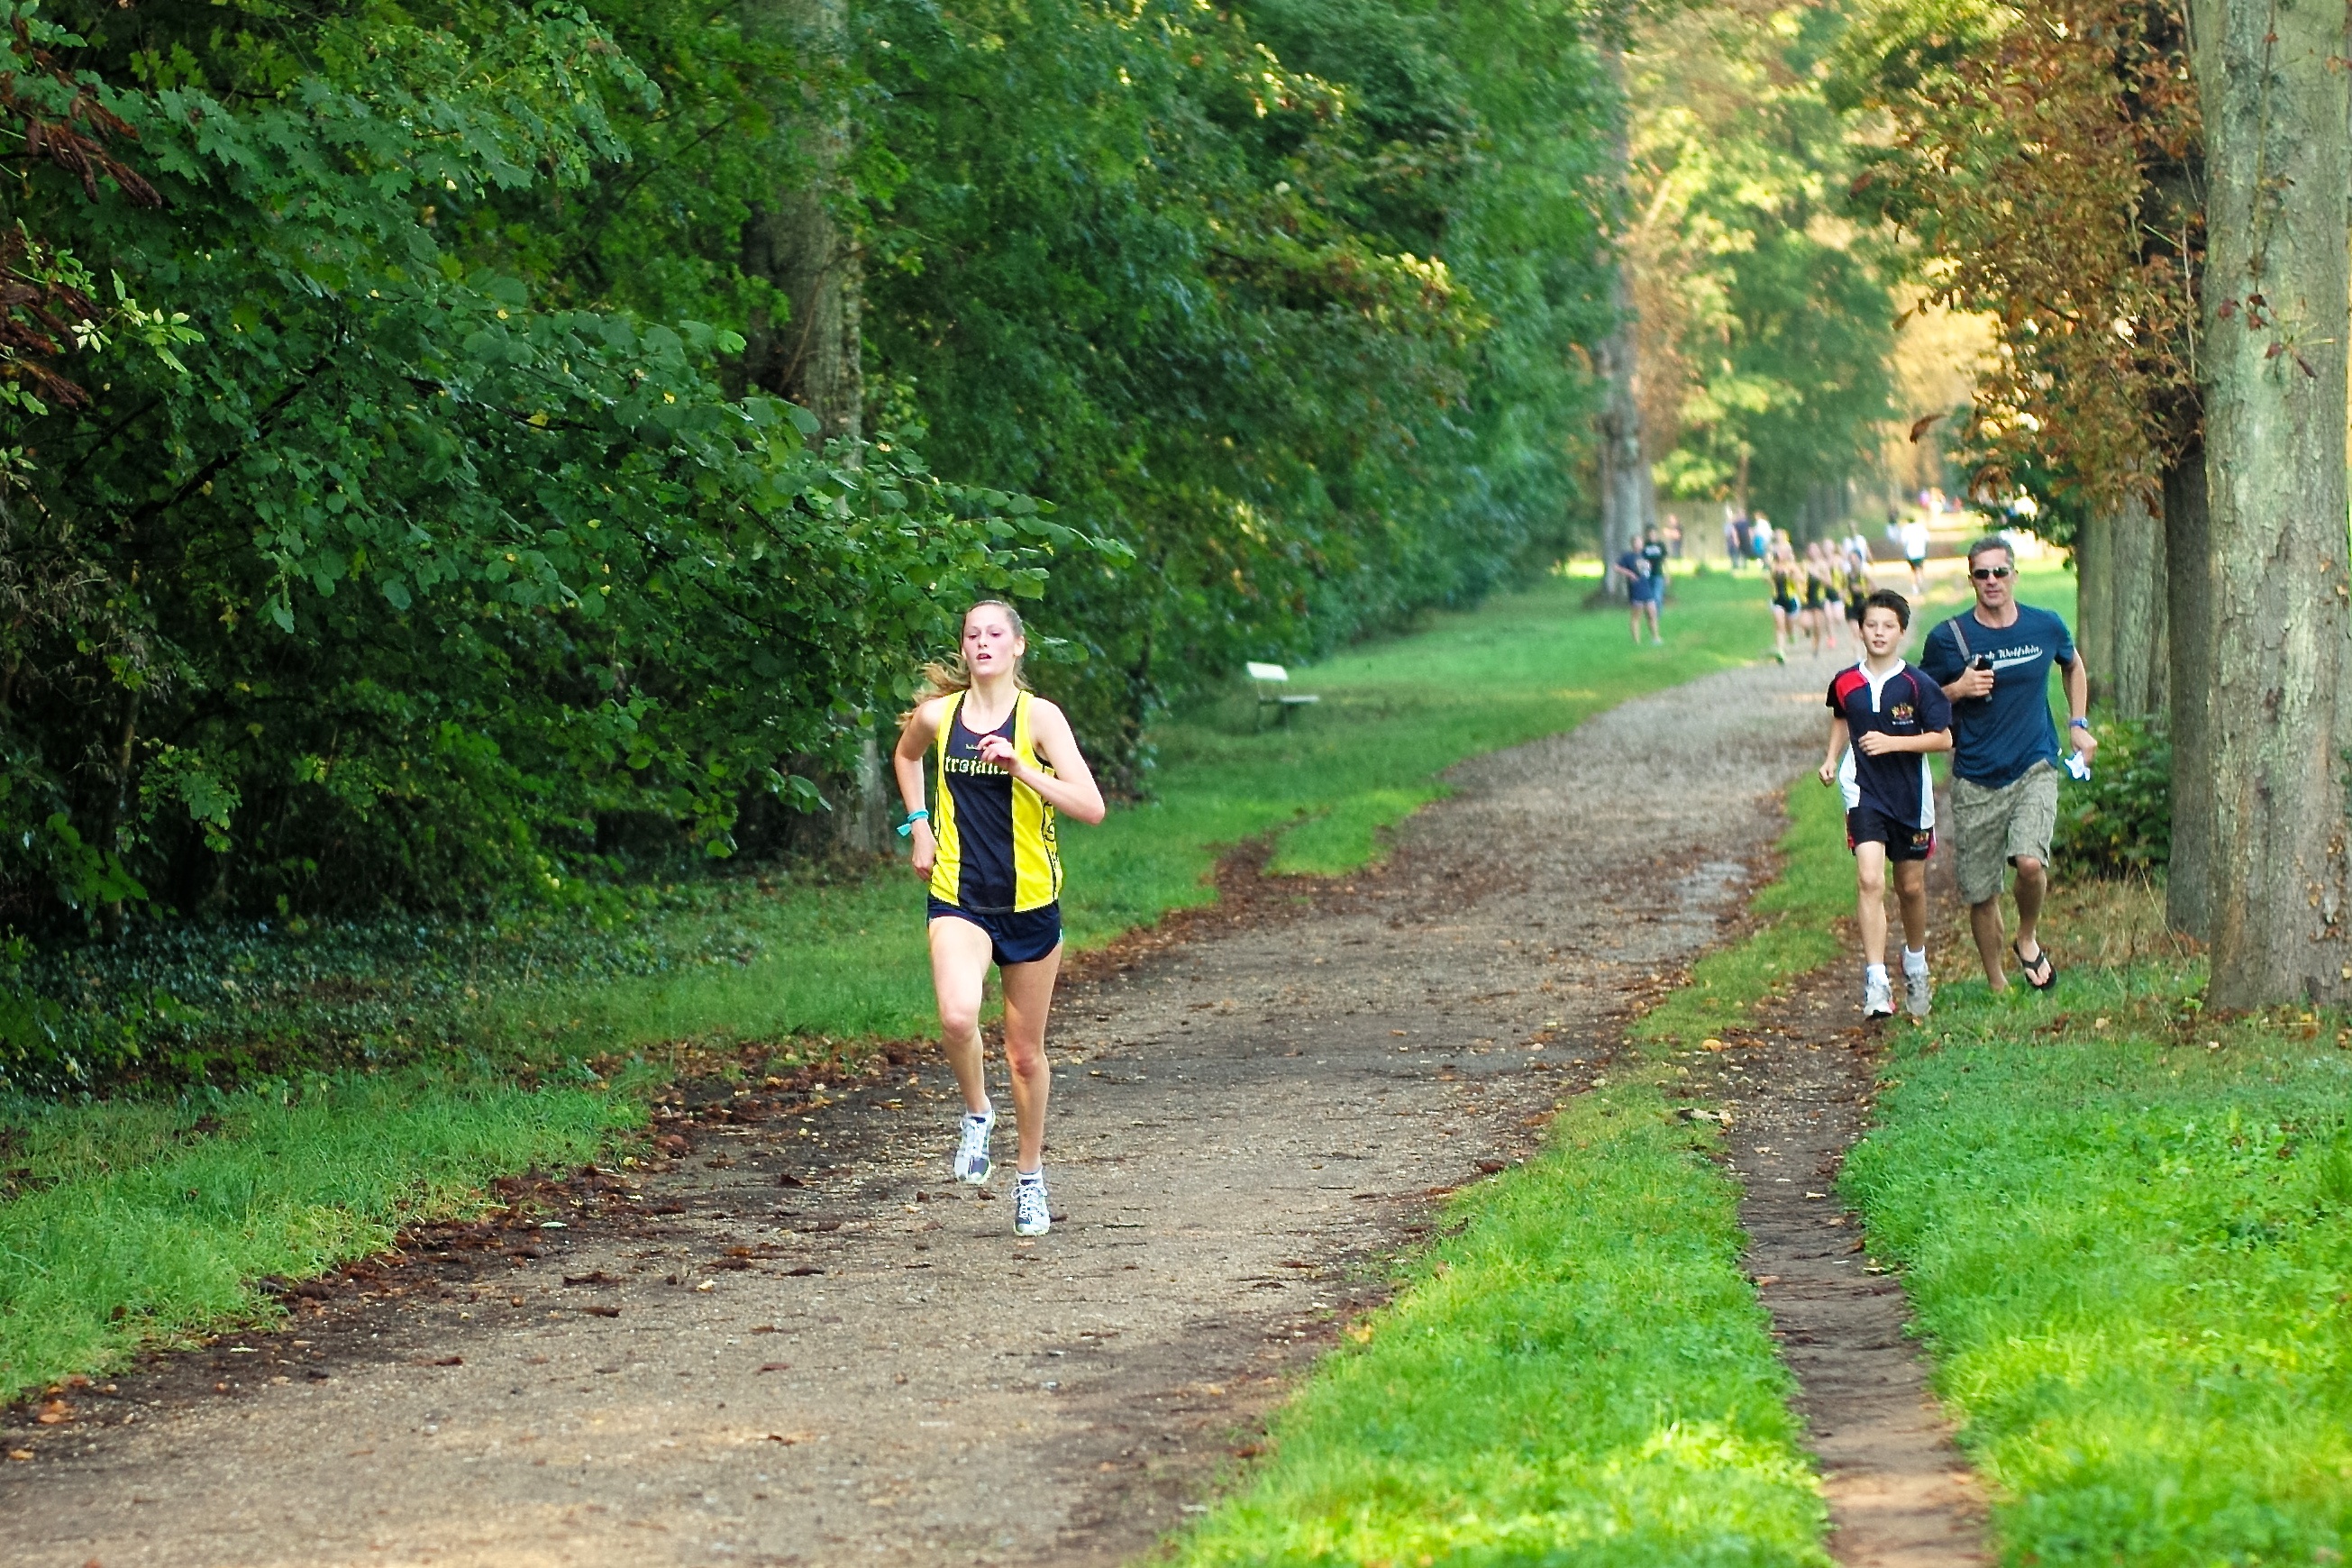
person, cloud, trail, sport, running, run, paris, country, recreation, france, cross, race, competition, september, hague, girls, m, american, team, sports, boys, saint, parc, 50, school, runners, filter, nd, endurance, leica, 240, summilux, meet, xc, mountain biking, physical exercise, outdoor recreation, human action, endurance sports, ultramarathon, duathlon, cross country running, cross country cycling, adventure racing